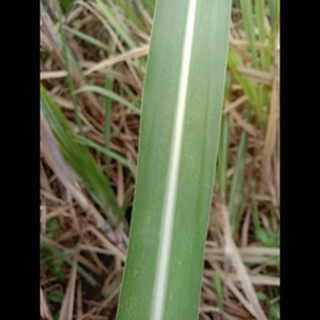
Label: sugarcane_mosaic